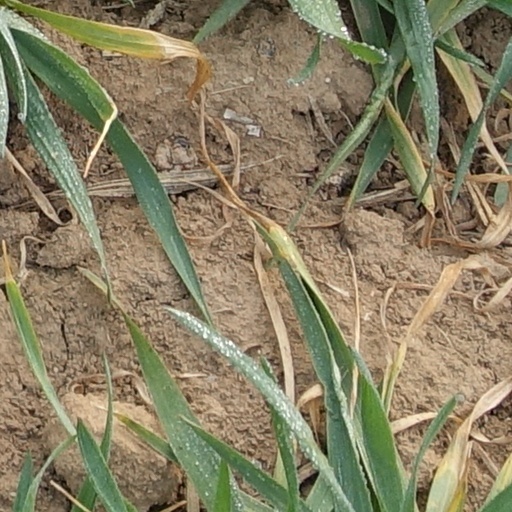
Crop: wheat